Jari Litmanen

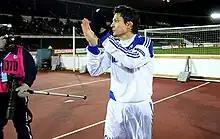
Litmanen after his last international against San Marino in November 2010

Litmanen is Finland's most capped player and was Finland's leading goalscorer until 12 October 2021, when Teemu Pukki broke the record with two goals against Kazakhstan in a World Cup qualifier. His international career ran for 21 years from 1989 to 2010.